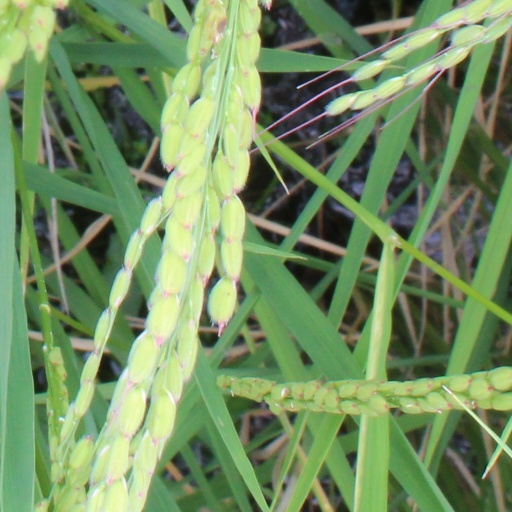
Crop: rice